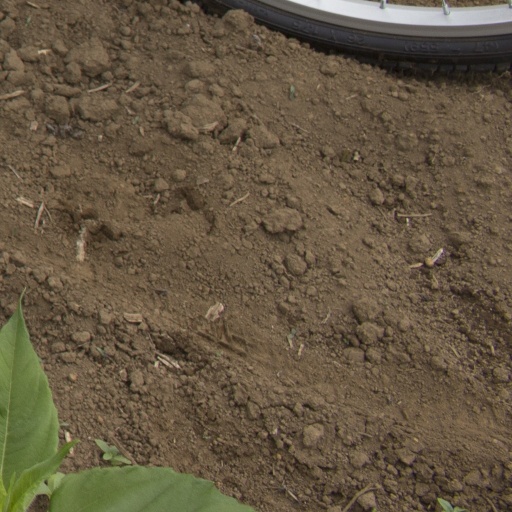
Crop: Jerusalem artichoke